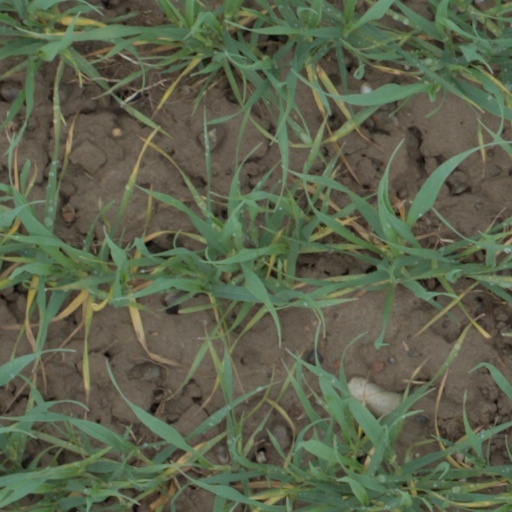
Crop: wheat